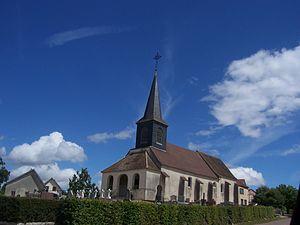
Eglise de La Villeneuve
La Villeneuve est une ancienne commune française, située dans le département de Saône-et-Loire en région Bourgogne-Franche-Comté, devenue le 1ᵉʳ janvier 2015 commune déléguée de la commune nouvelle de Clux-Villeneuve.